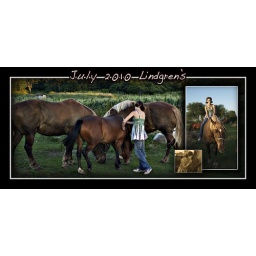
&amp;quot;A love for horses and animals in general&amp;quot;